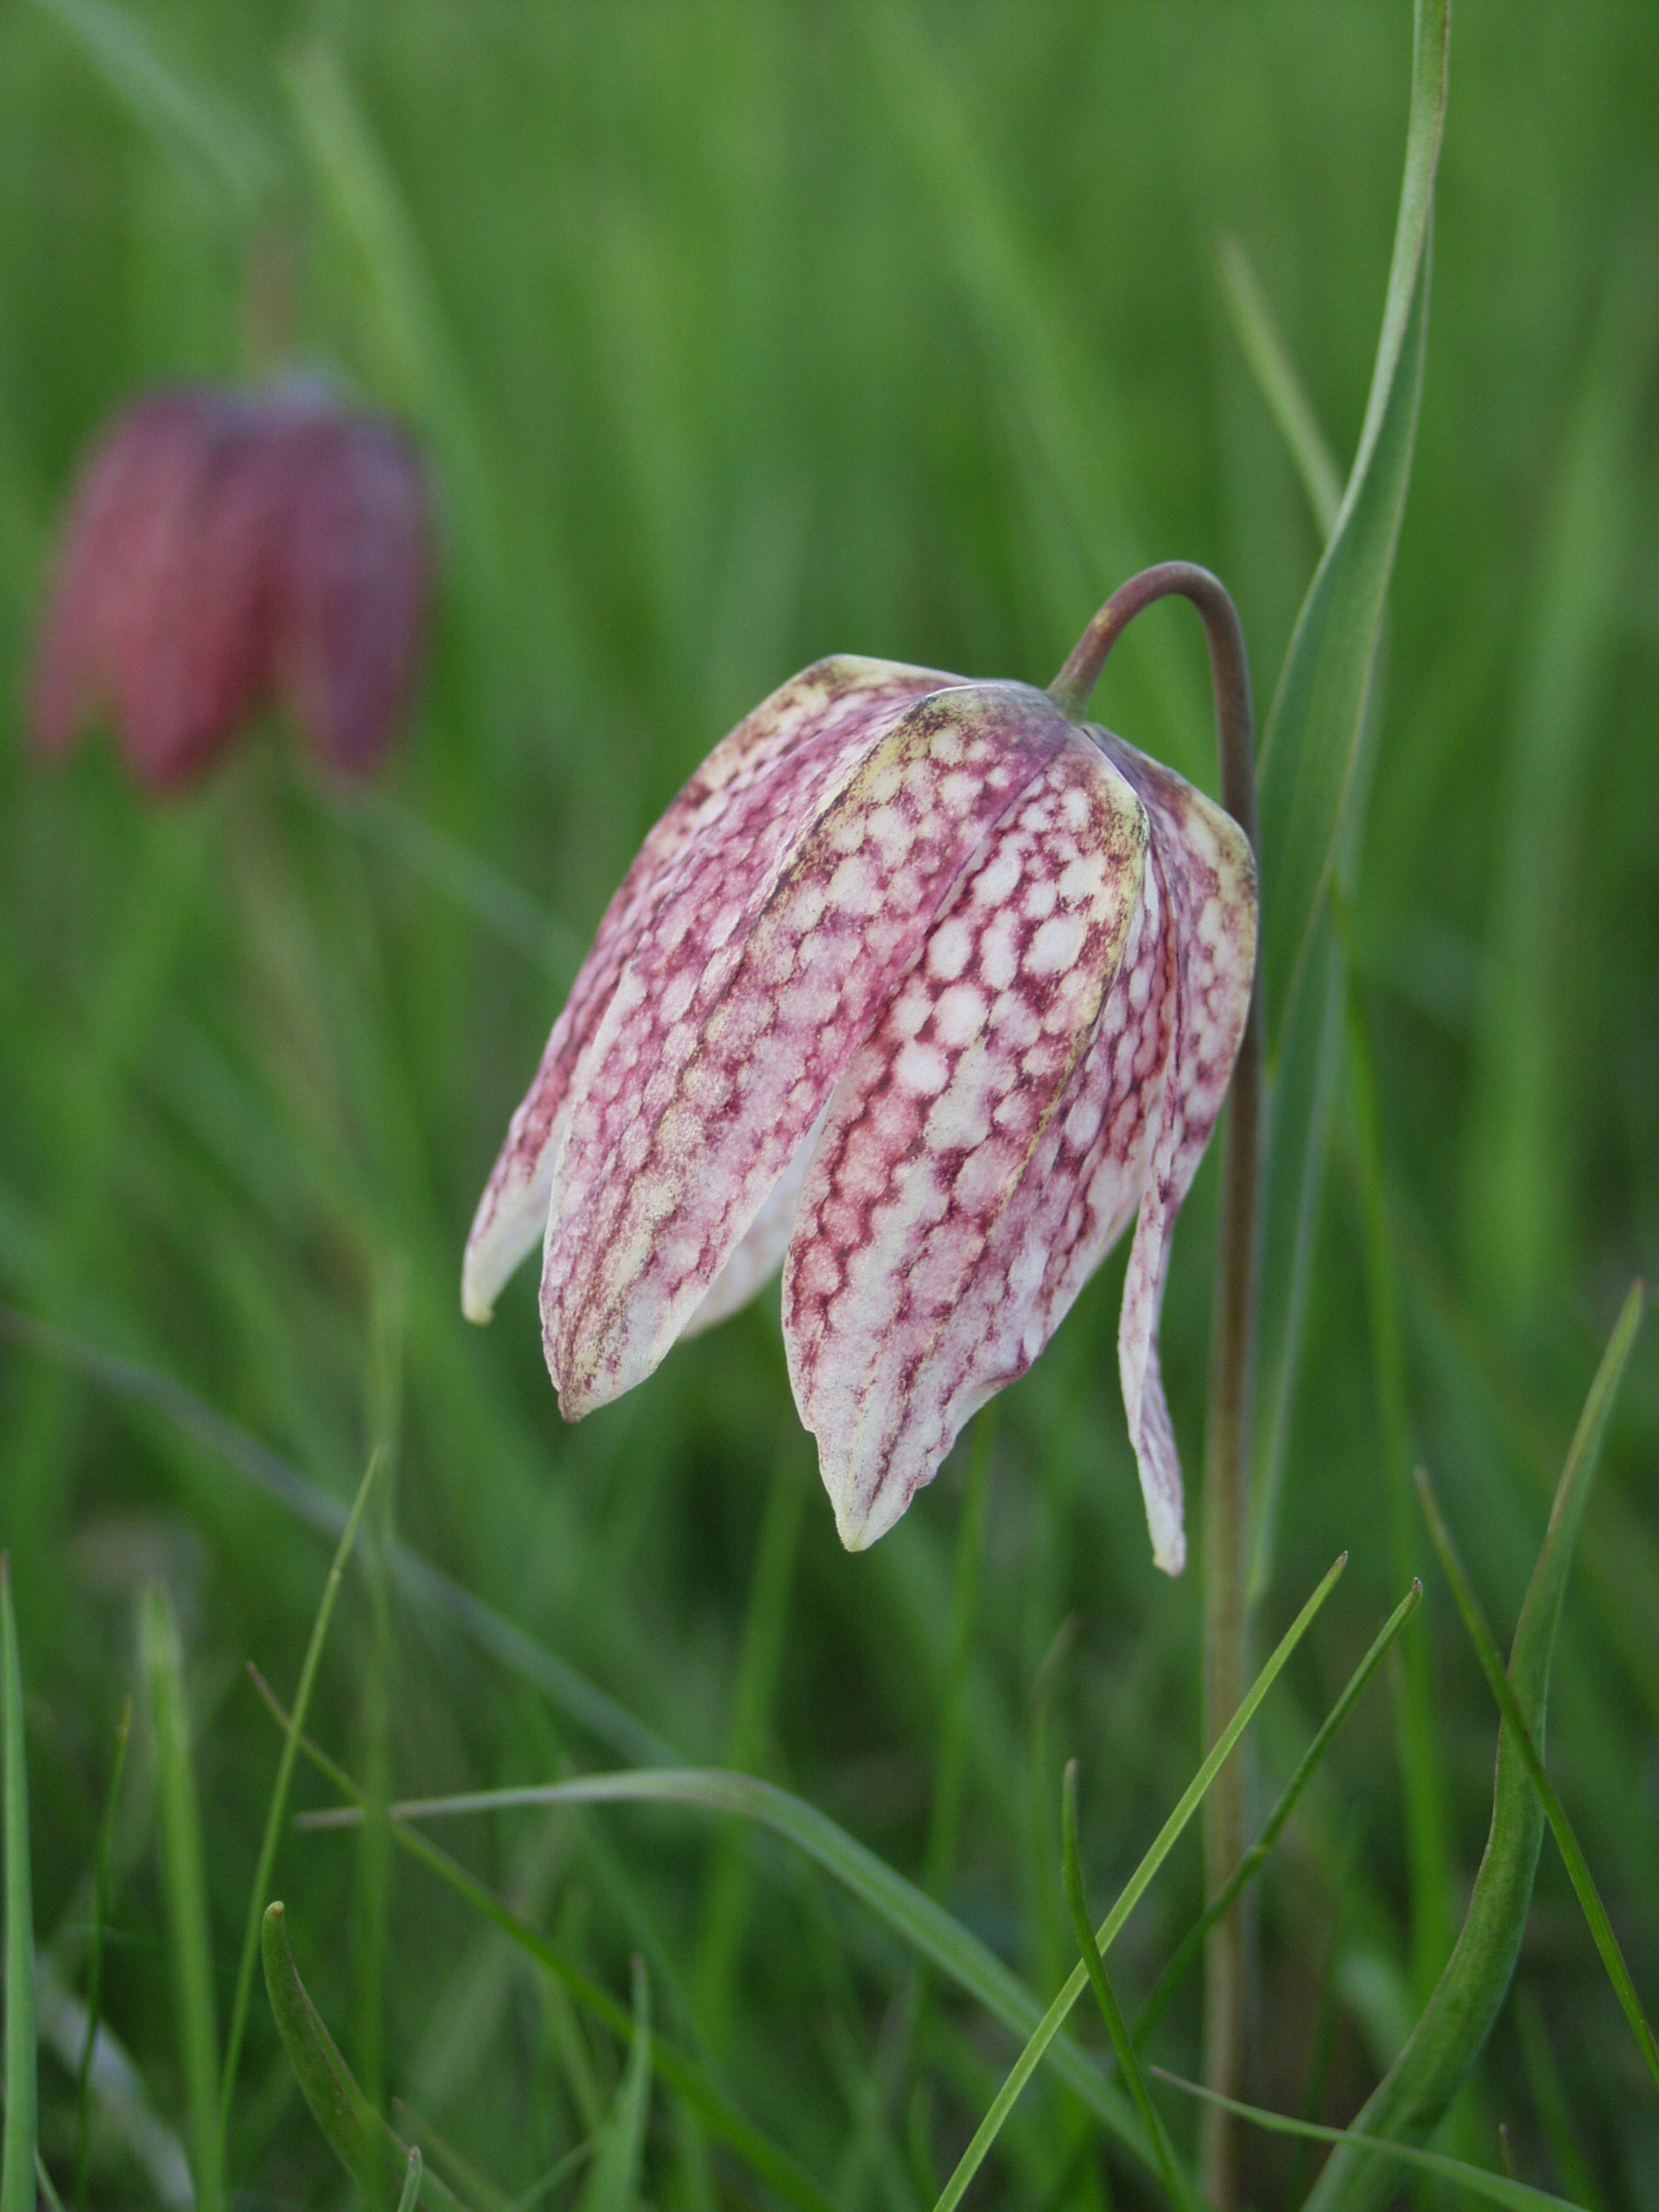
watch, grass, plant, white, meadow, flower, petal, summer, red, botany, flora, wildflower, sweden, fritillaria, uppsala, checkered, macro photography, flowering plant, plant stem, land plant, calochortus, snake's head, kungs ngen, king's meadow lily, provincial flower